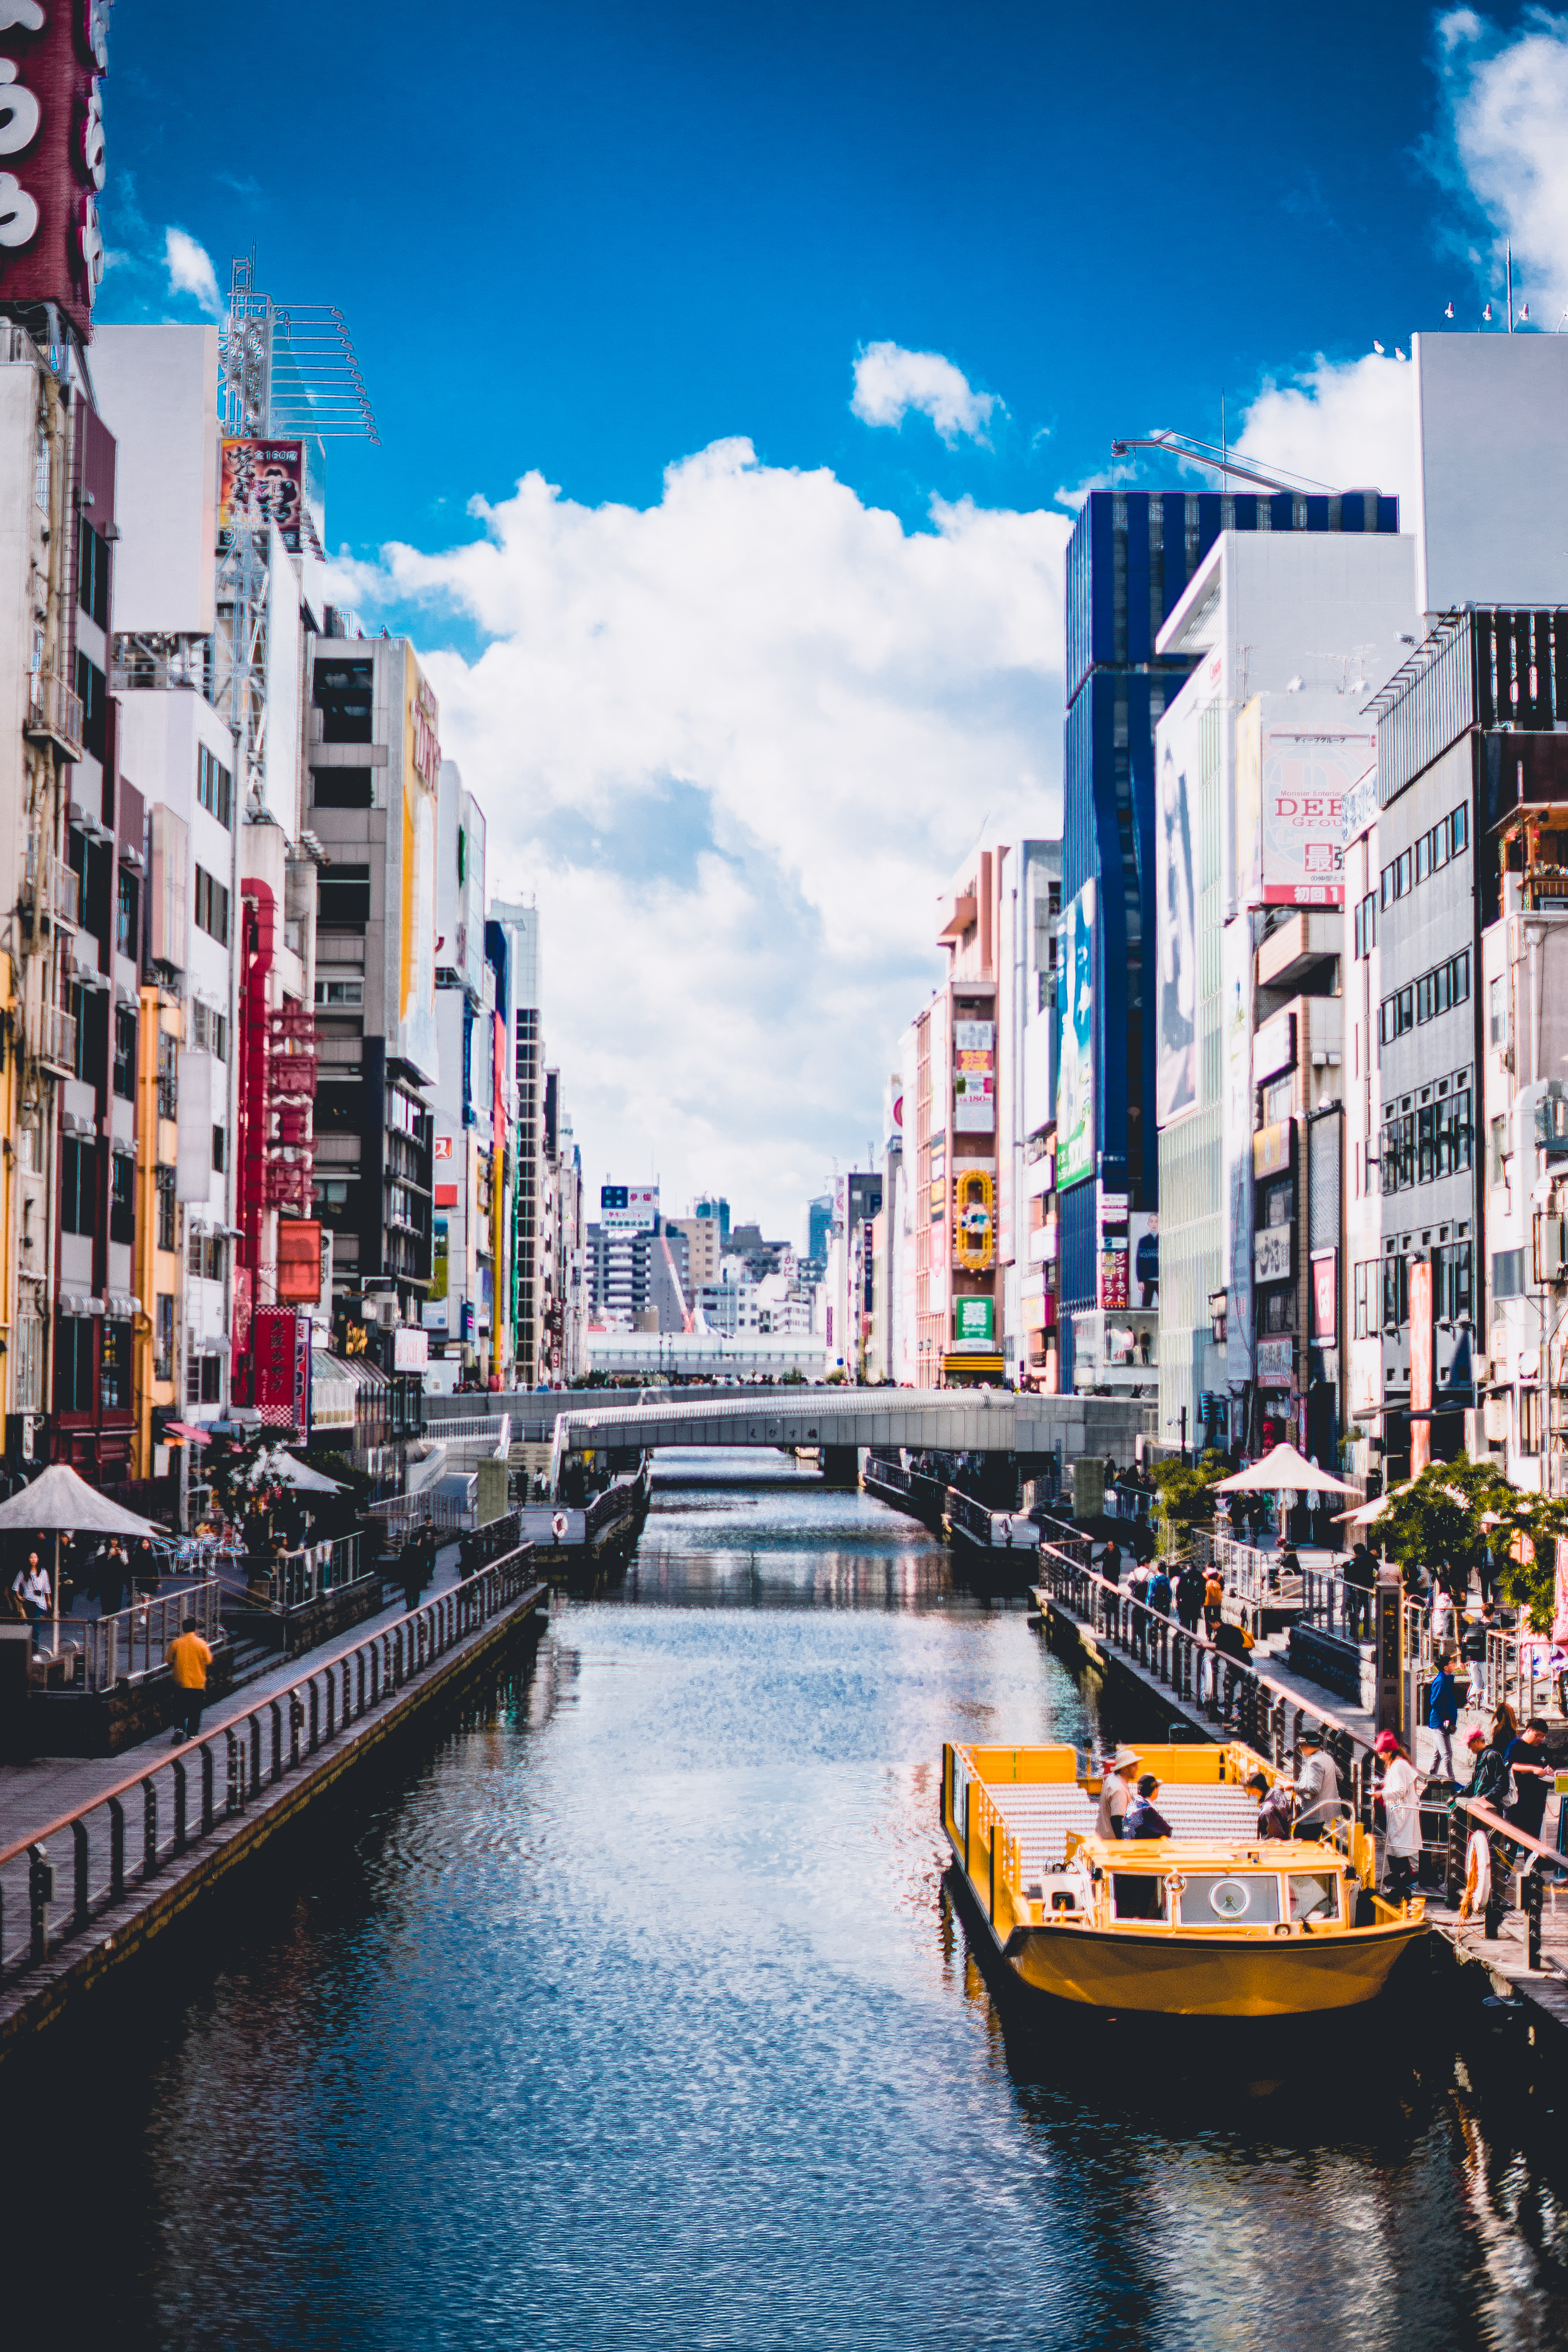
boat, bridge, skyline, city, urban, canal, cityscape, downtown, travel, reflection, vehicle, tourism, waterway, urban area, geographical feature, human settlement